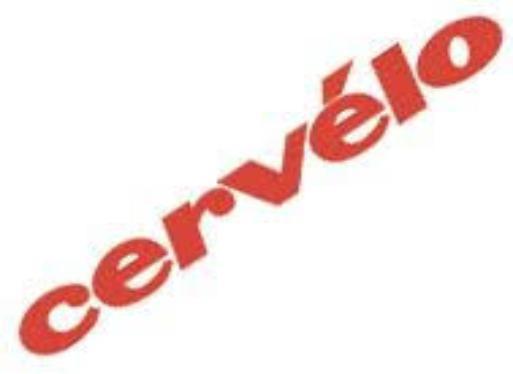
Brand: cervelo
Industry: Transportation